Mosque–Cathedral of Córdoba

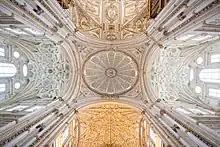

The mosque's last significant expansion under Muslim rule was ordered by Al-Mansur (Almanzor), the autocratic vizier of Caliph Hisham II, in 987–988. Rather than extending the mosque further south, which would have been impossible due to the proximity of the riverbank, Al-Mansur had the mosque extended laterally towards the east, extending both the courtyard and the prayer hall by 47.76 meters and adding eight naves to the mosque. The new extension covered 8600 square meters and made the mosque the largest in the Muslim world outside of Abbasid Iraq.